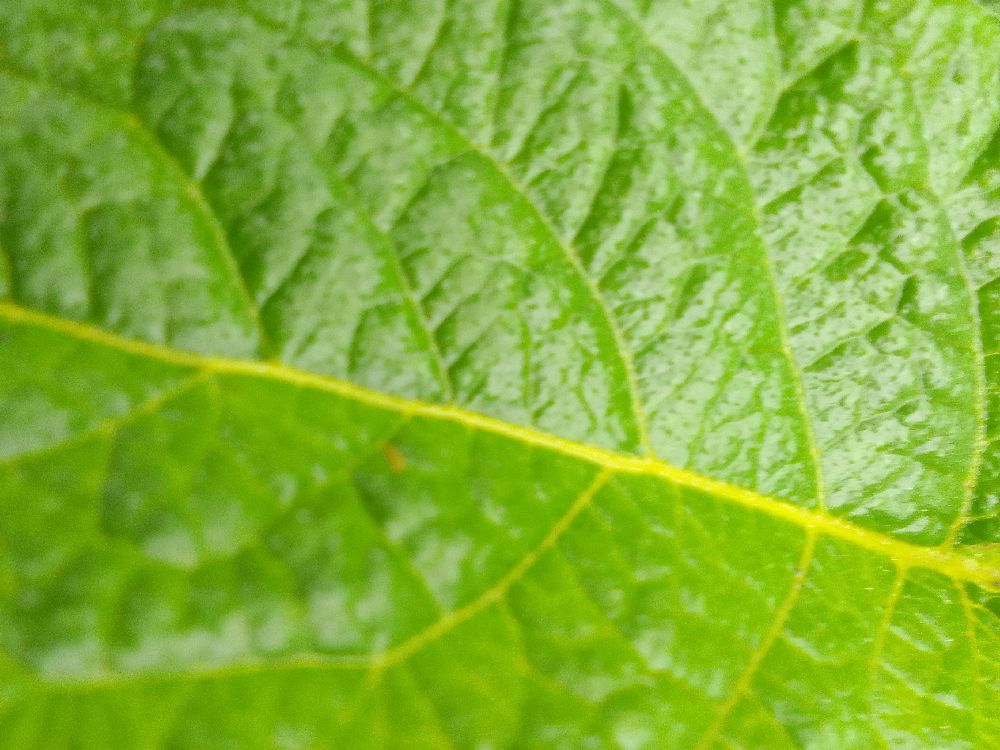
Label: Healthy